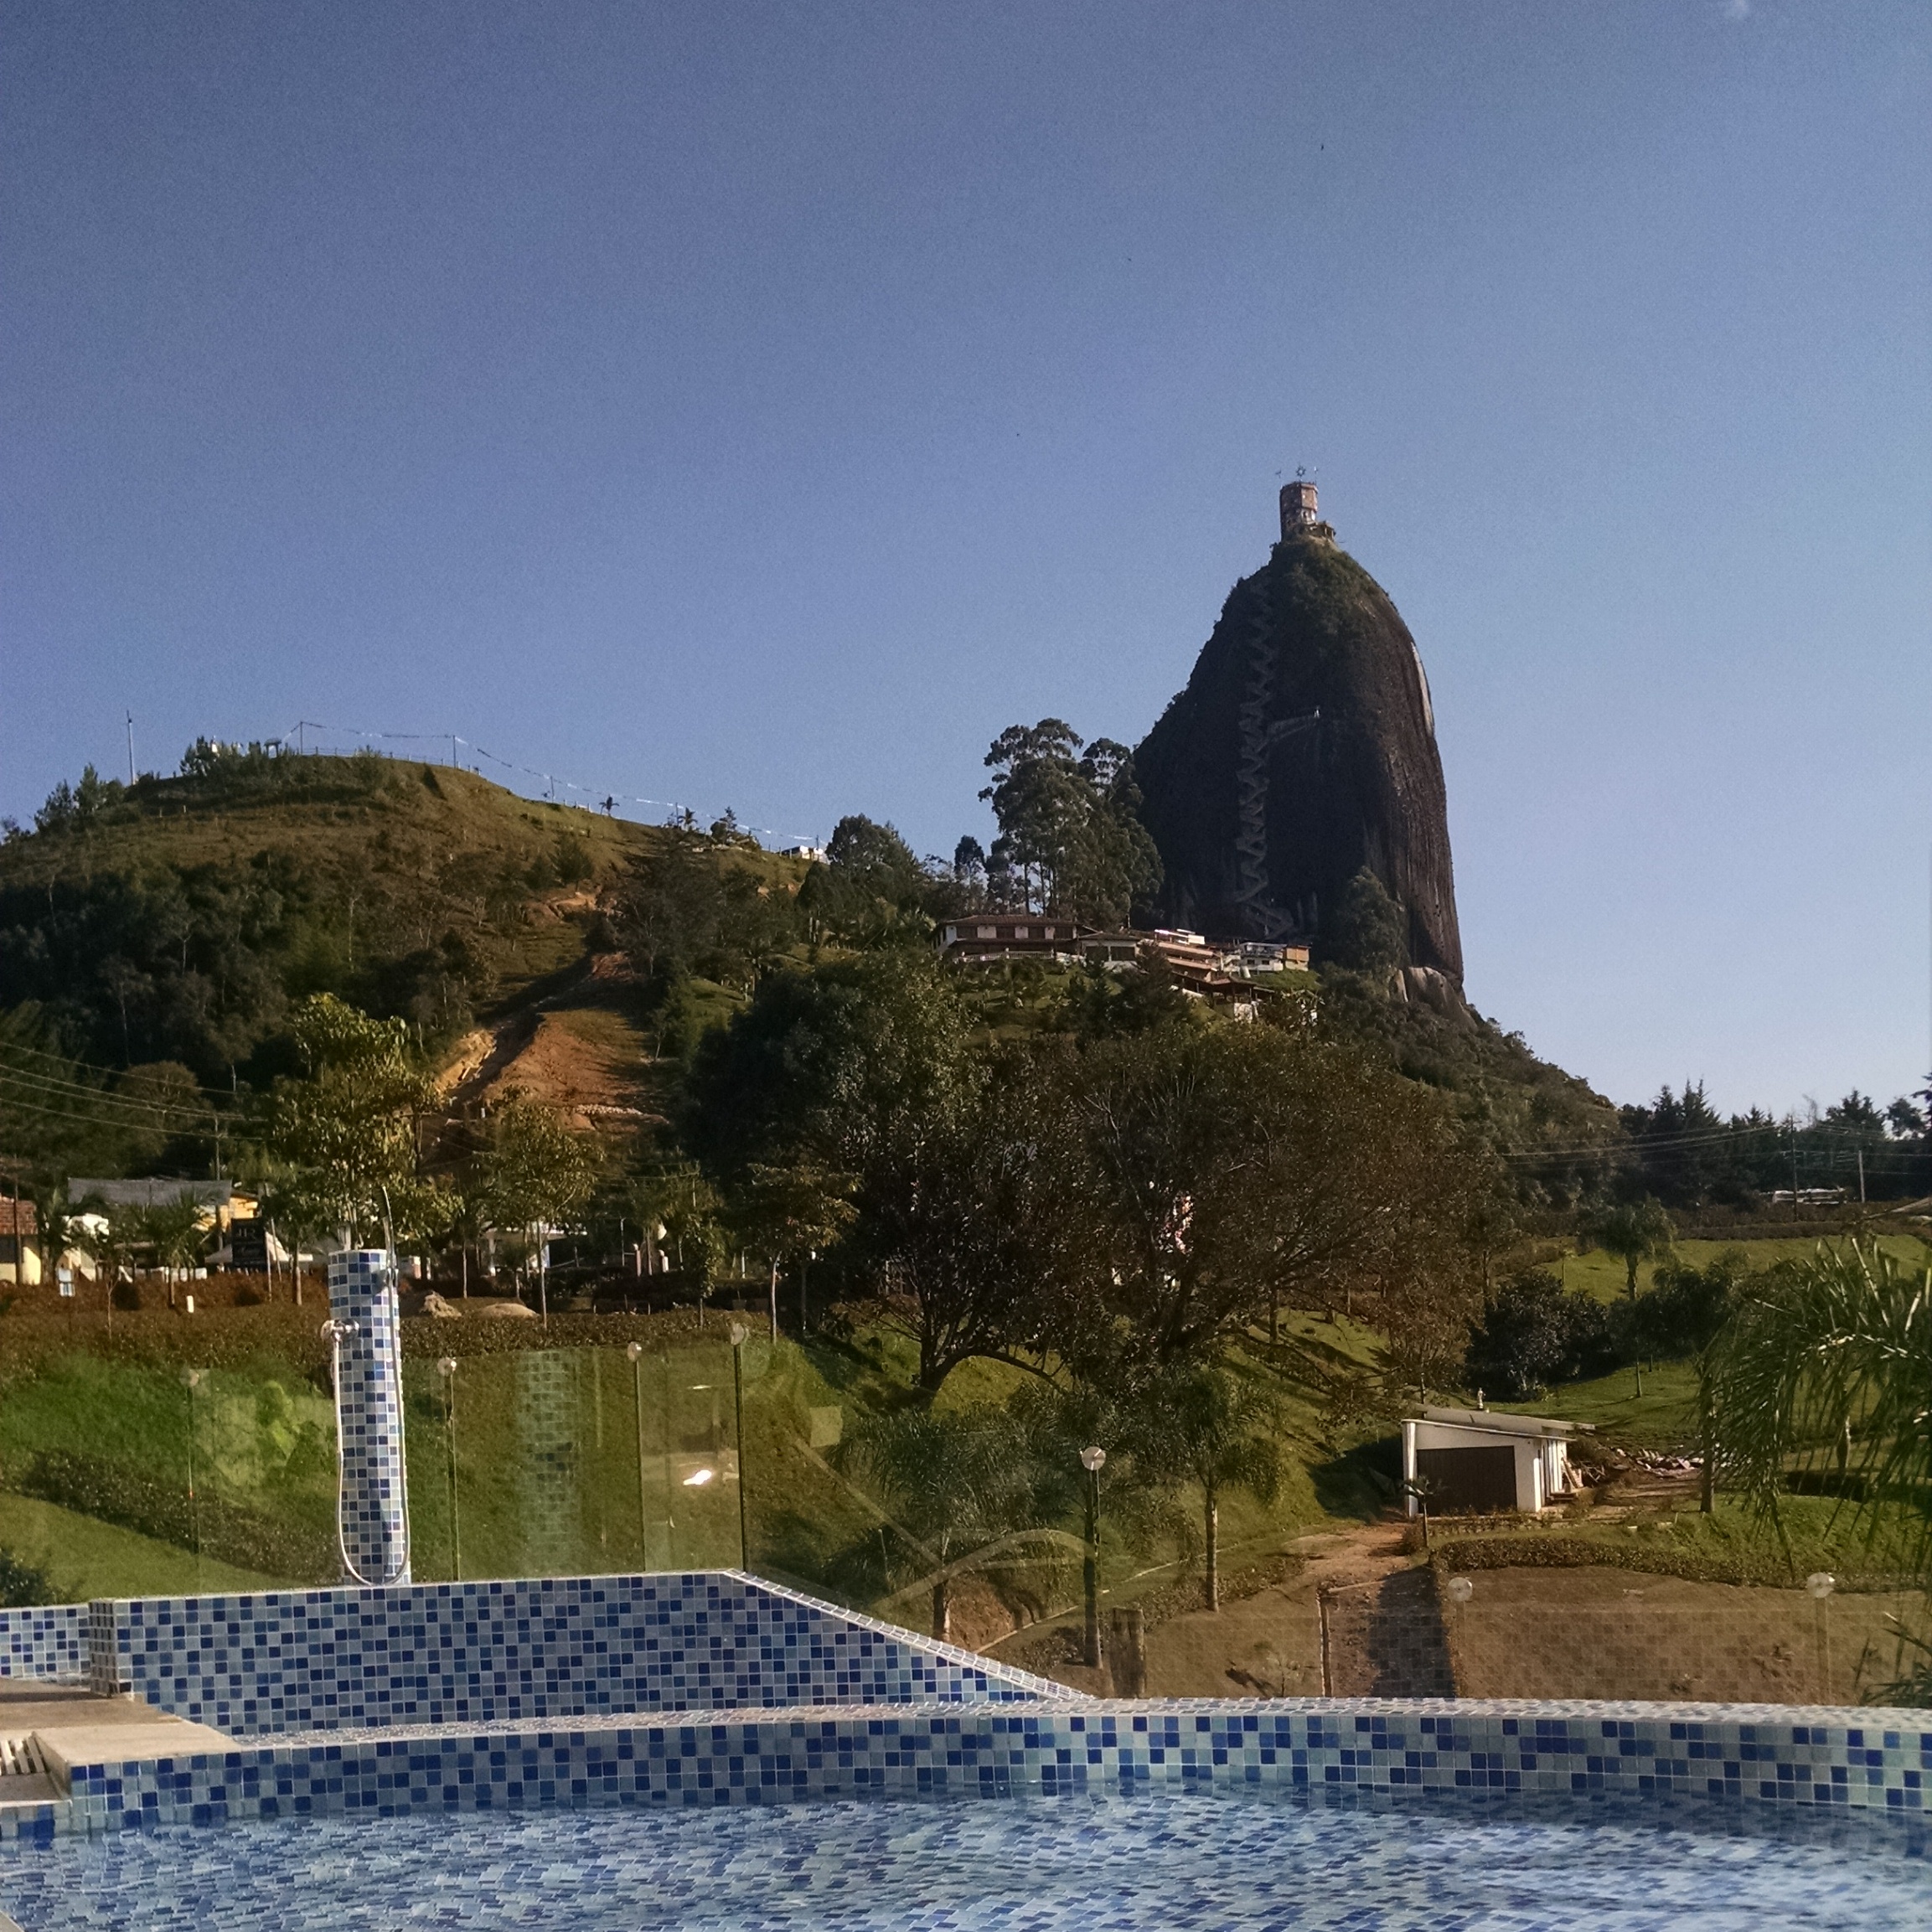
colombia, medellin, antioquia, tourism, fun, peaceful, beauty, nature, sky, rock, promontory, water, tourist attraction, historic site, water resources, tree, reservoir, mount scenery, archaeological site, hill, river, mountain, water feature, landscape, villa